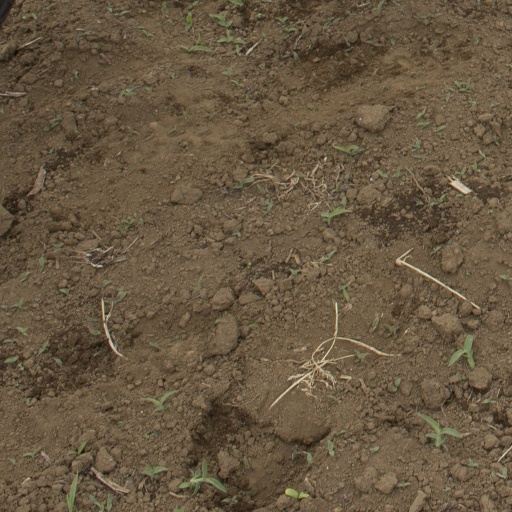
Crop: Jerusalem artichoke